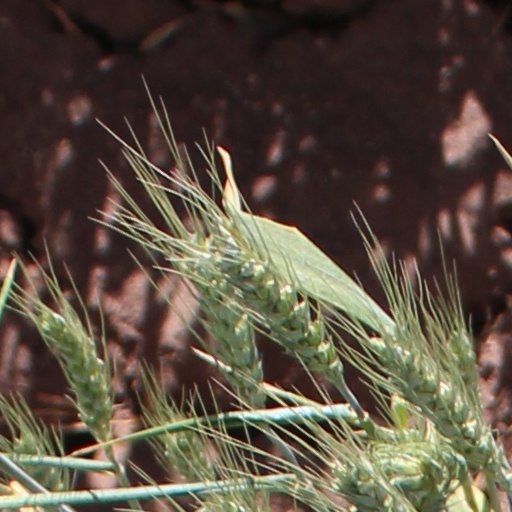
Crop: wheat